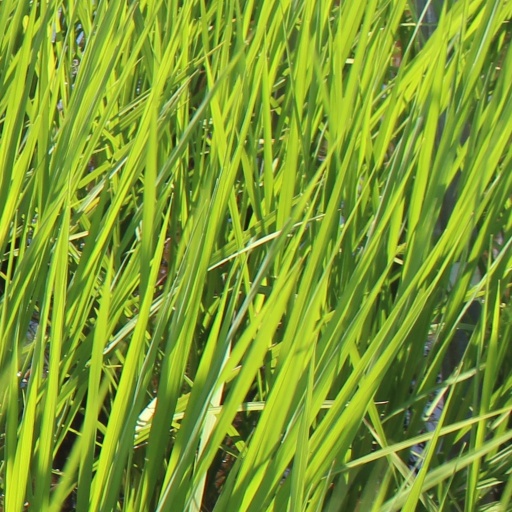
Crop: rice